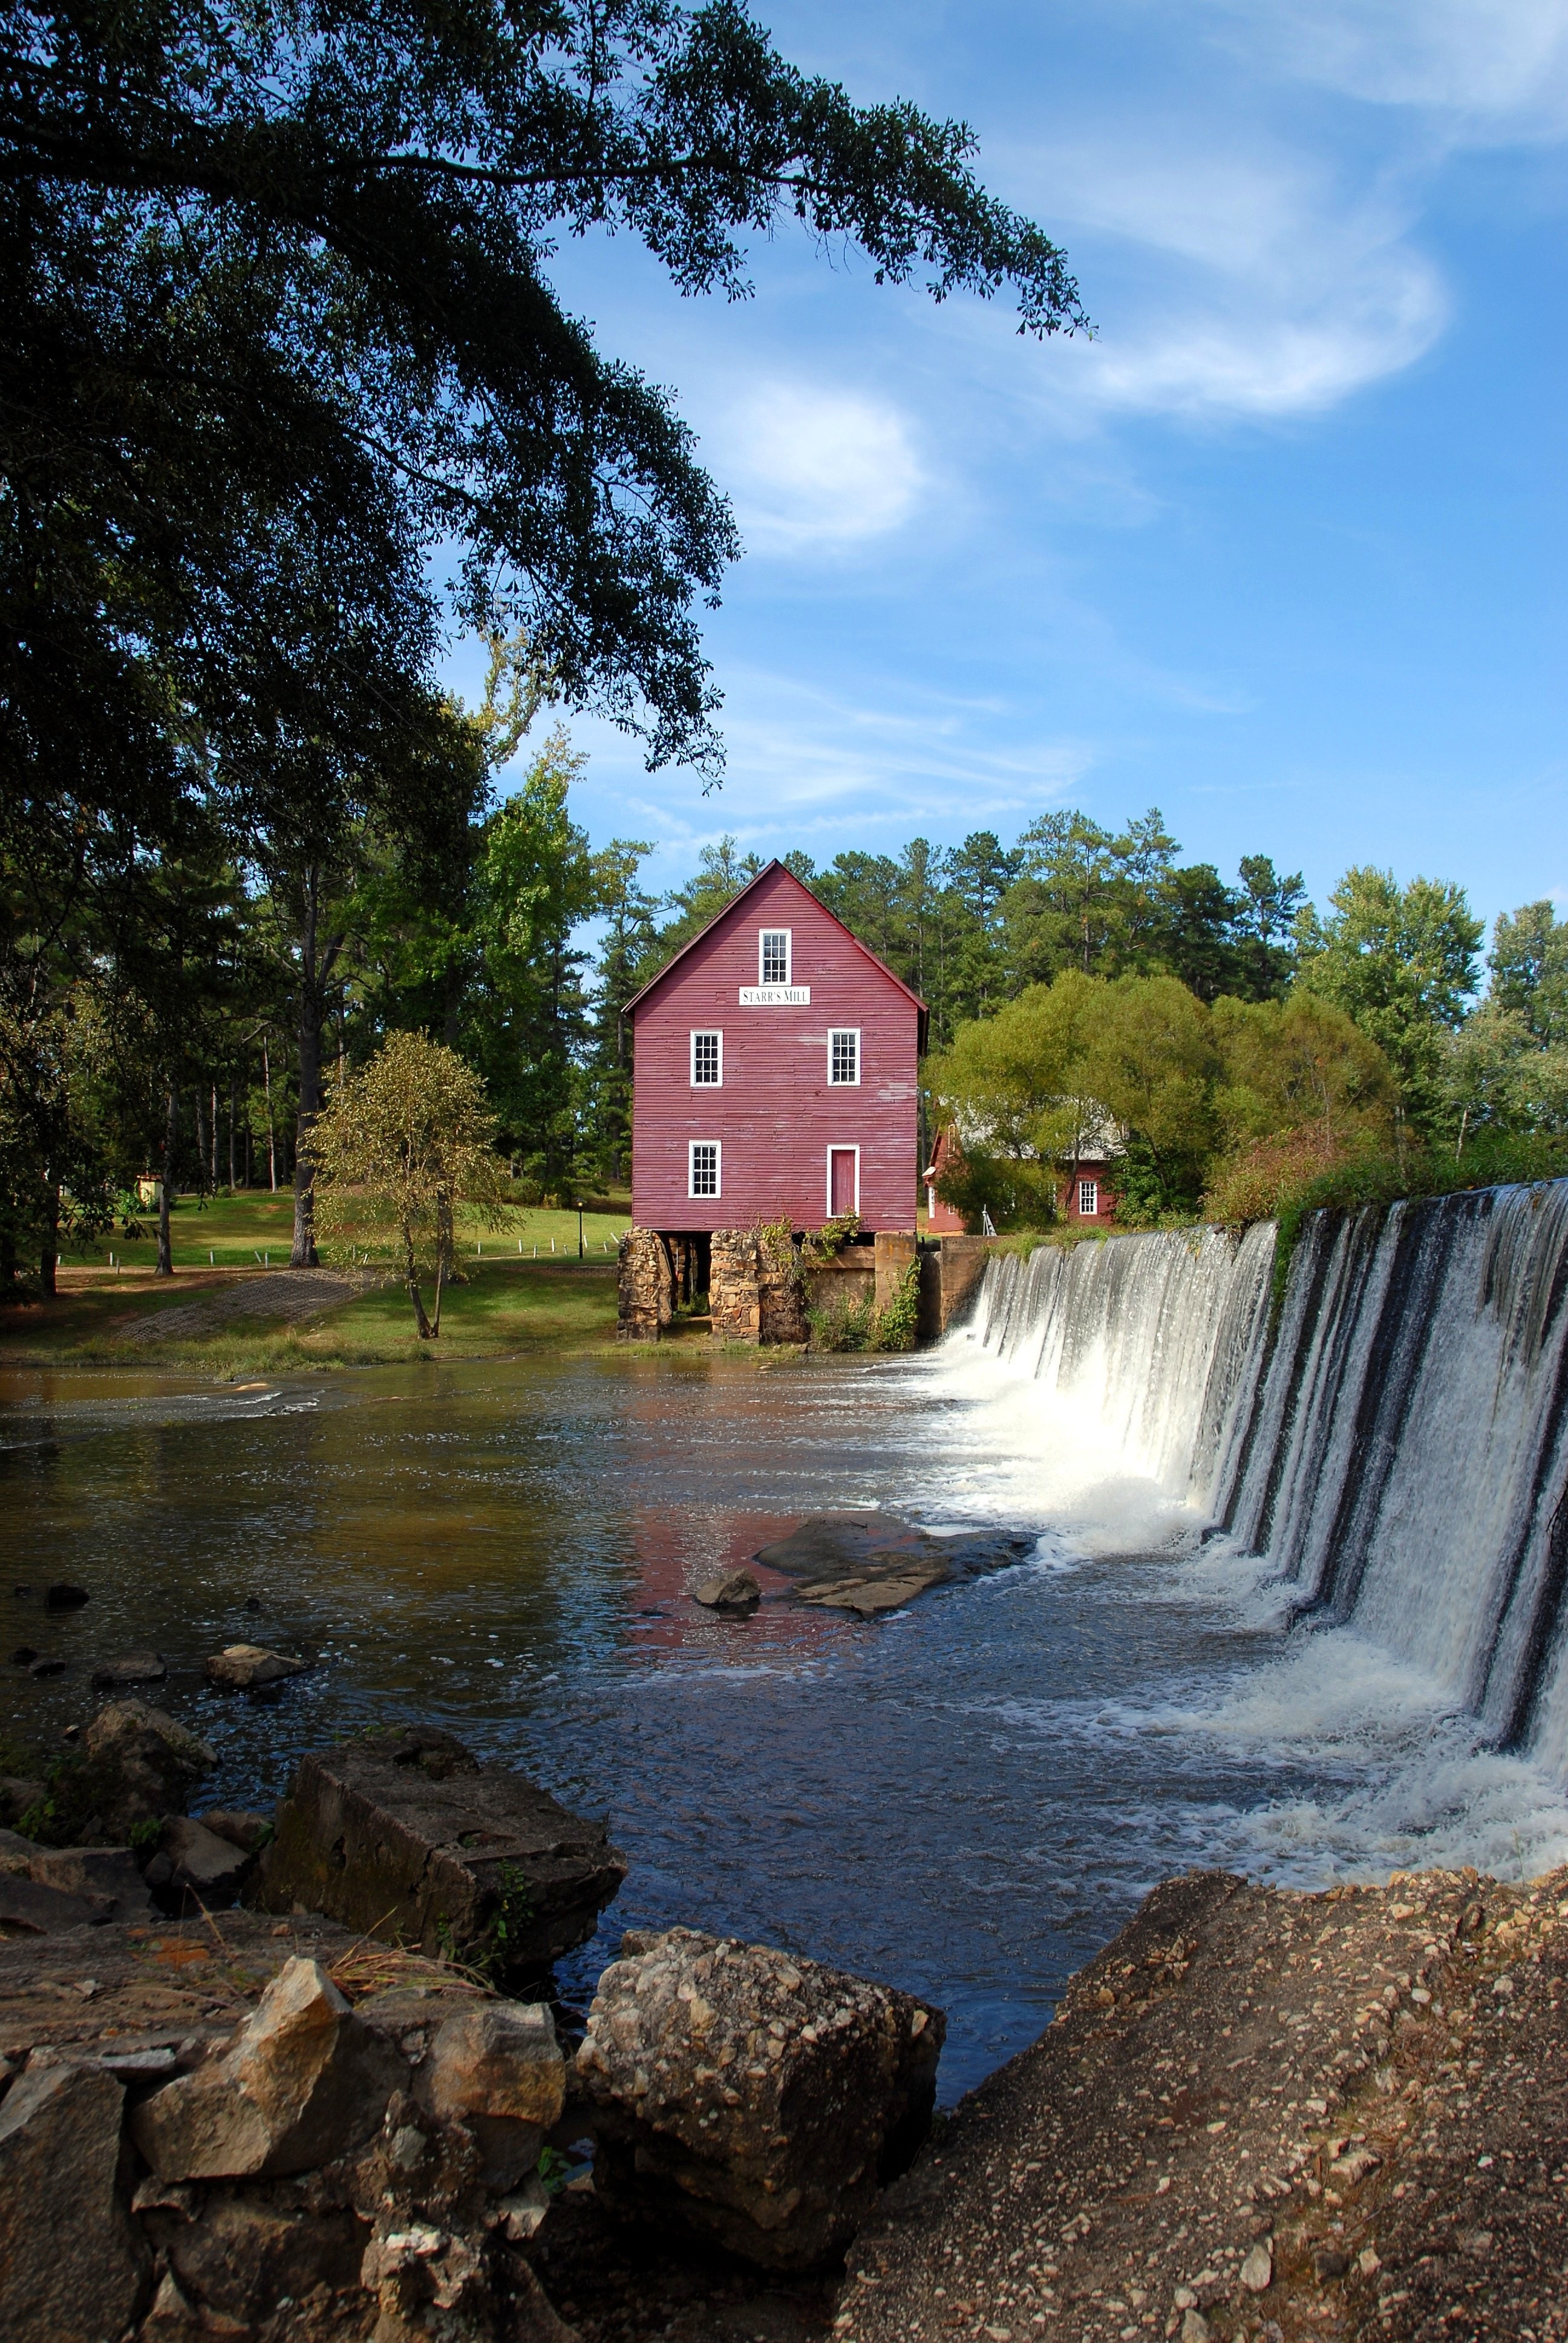
landscape, tree, water, nature, architecture, building, river, stream, rural, reflection, red, scenic, autumn, park, usa, landmark, dam, historic, agriculture, waterway, body of water, trees, outdoors, southern, outside, mill, gristmill, georgia, scene, heritage, estate, water feature, rural area, old fashioned, travel destination, grist mill, fayetteville, starr's mill